Fashion King Korea

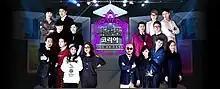

Fashion King Korea is a South Korean celebrity fashion survival program by SBS.